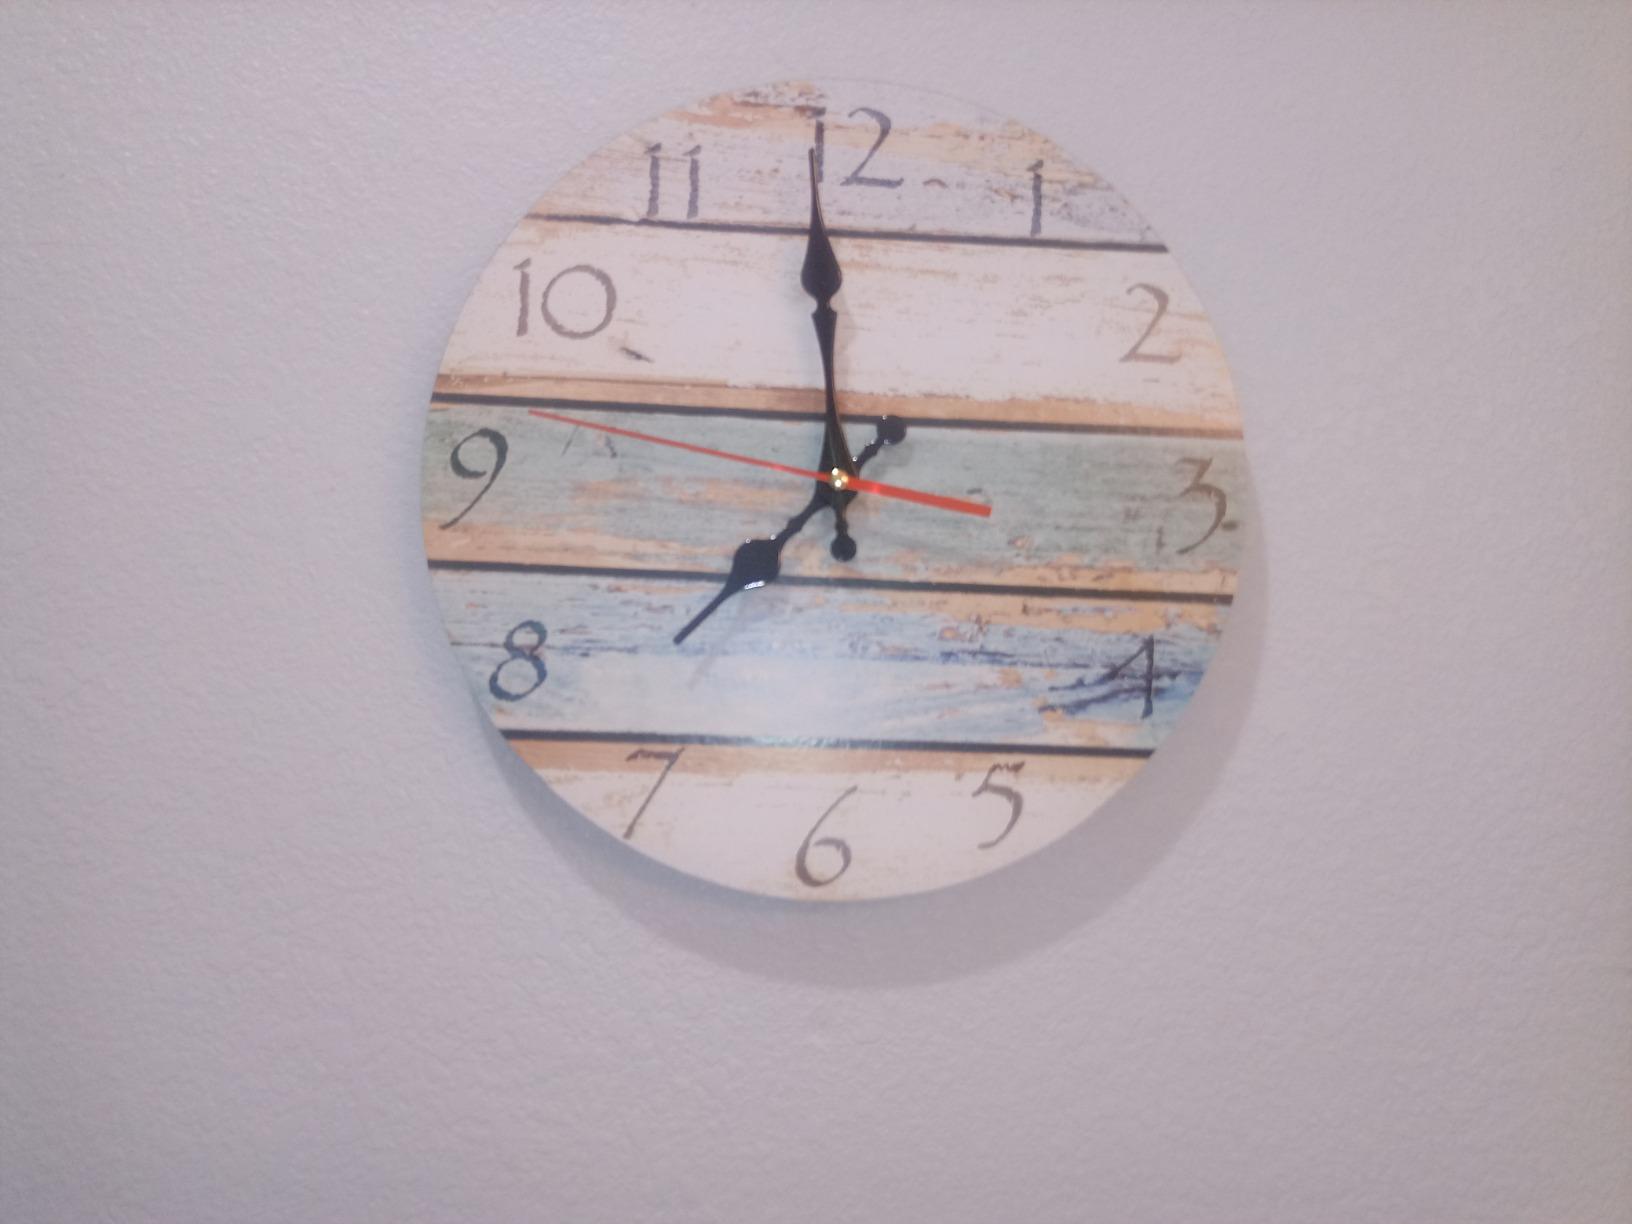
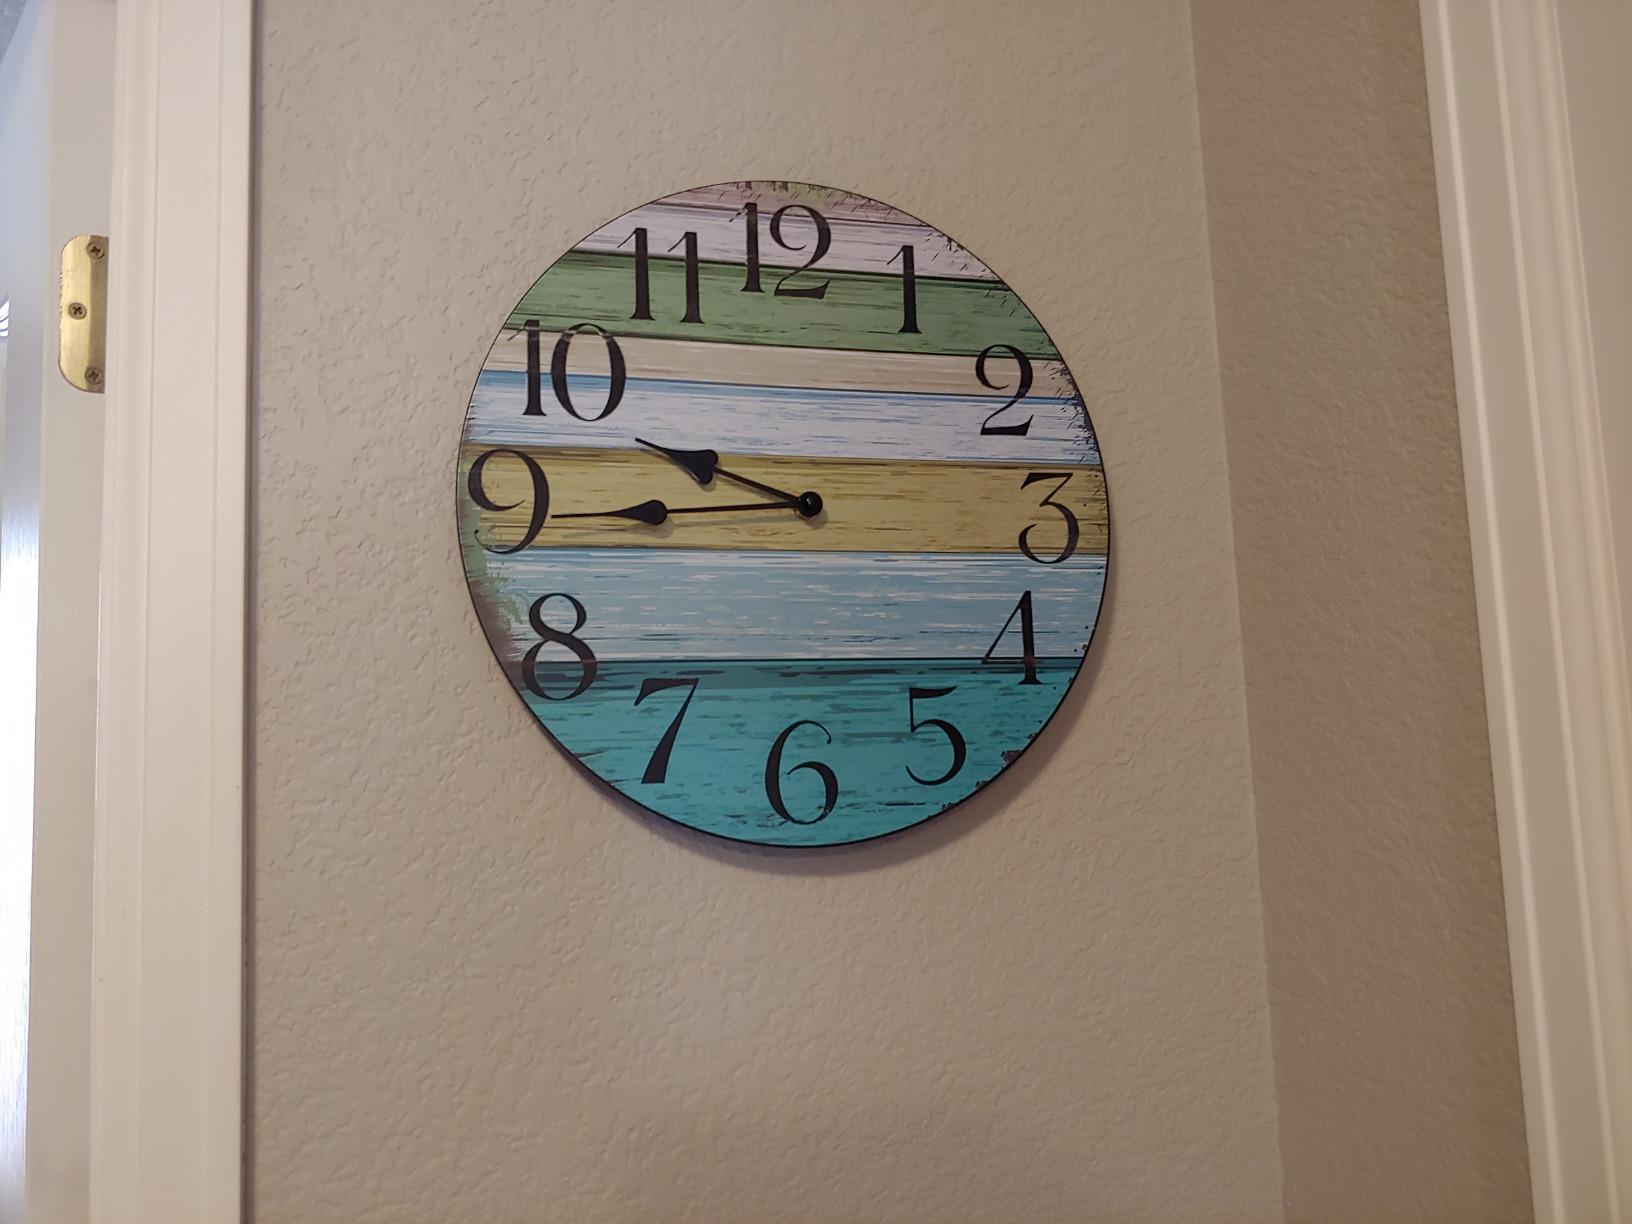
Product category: clock
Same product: no